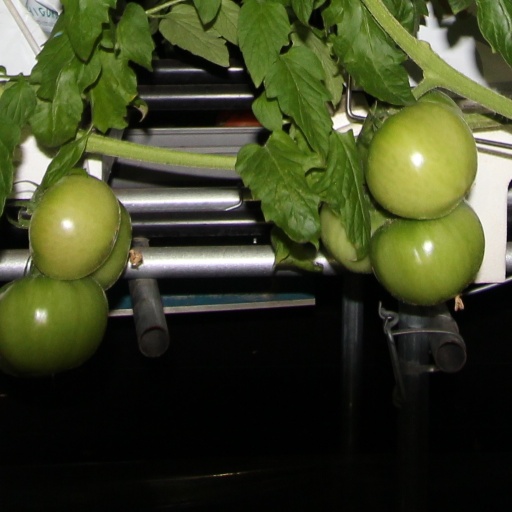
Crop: tomato